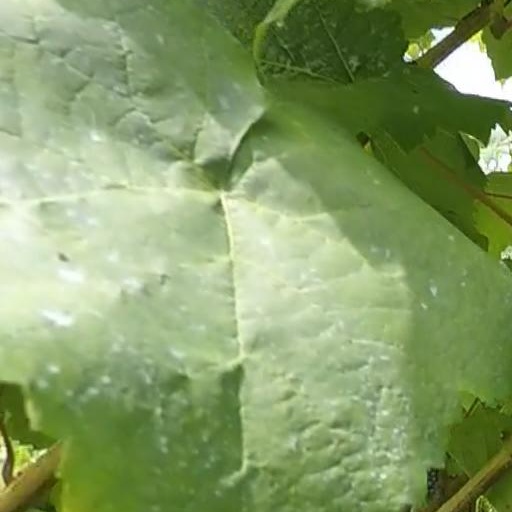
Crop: grape